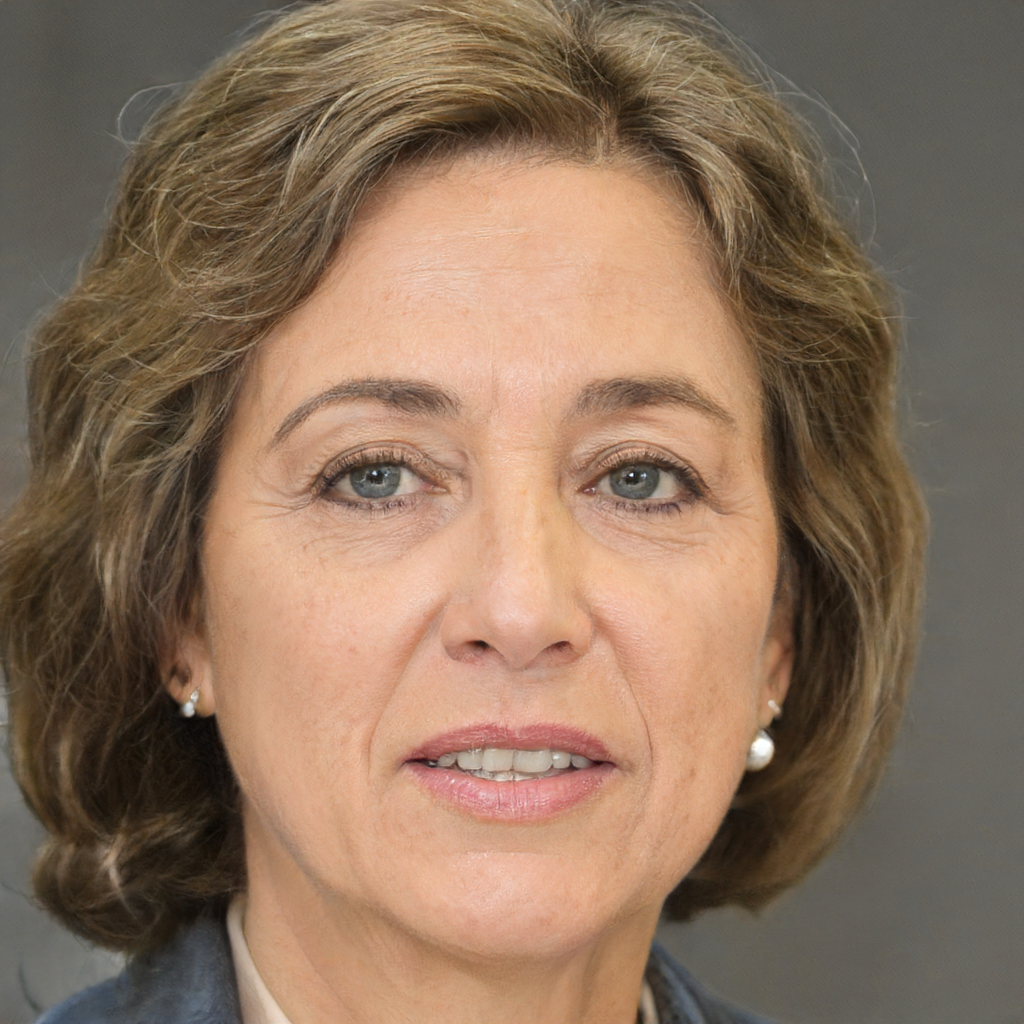
Portrait style: Real Portrait